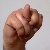
The image shows a hand gesture representing the letter 'N' in Indian Sign Language.